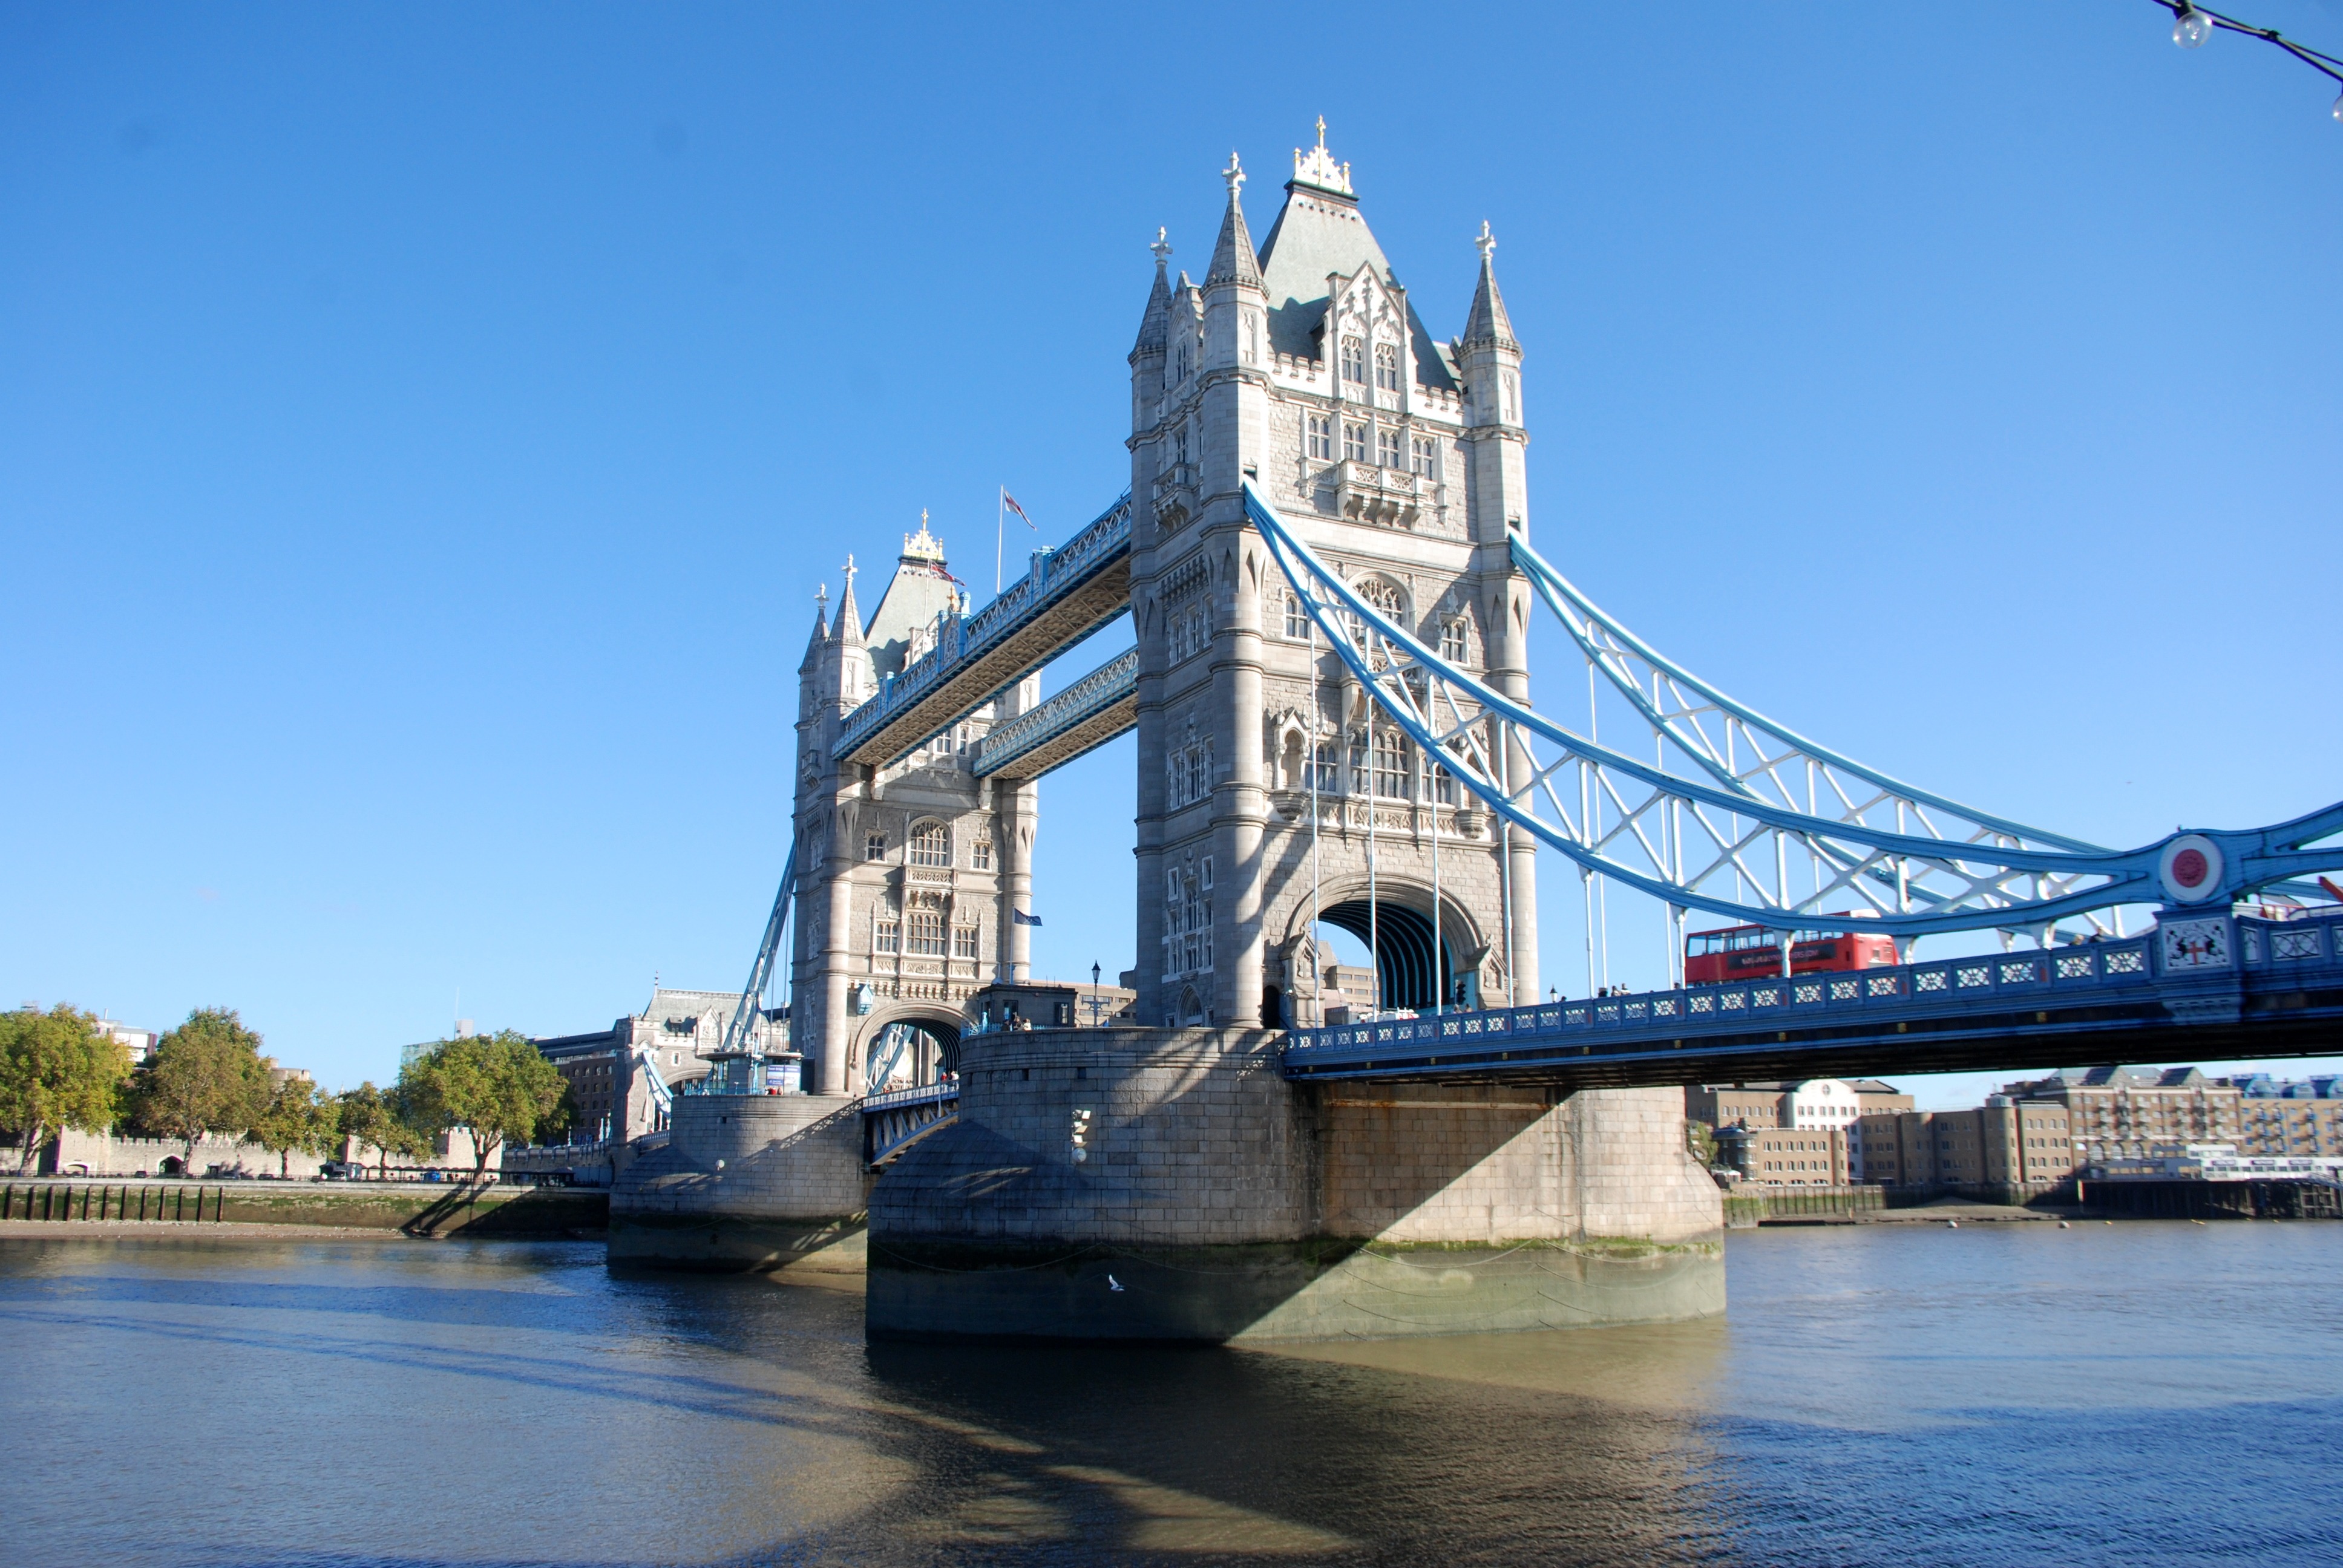
water, architecture, bridge, urban, river, vehicle, tower, landmark, sightseeing, attraction, tourism, tower bridge, waterway, uk, england, london, famous, britain, great britain, touristic, united kingdom